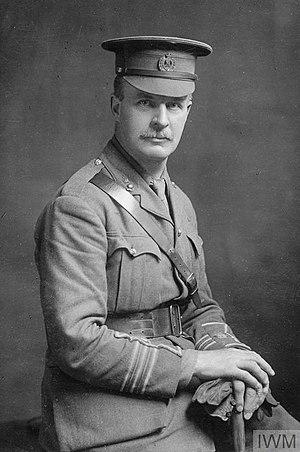
Major General Clifford Coffin VC, CB, DSO & Bar est un militaire britannique.